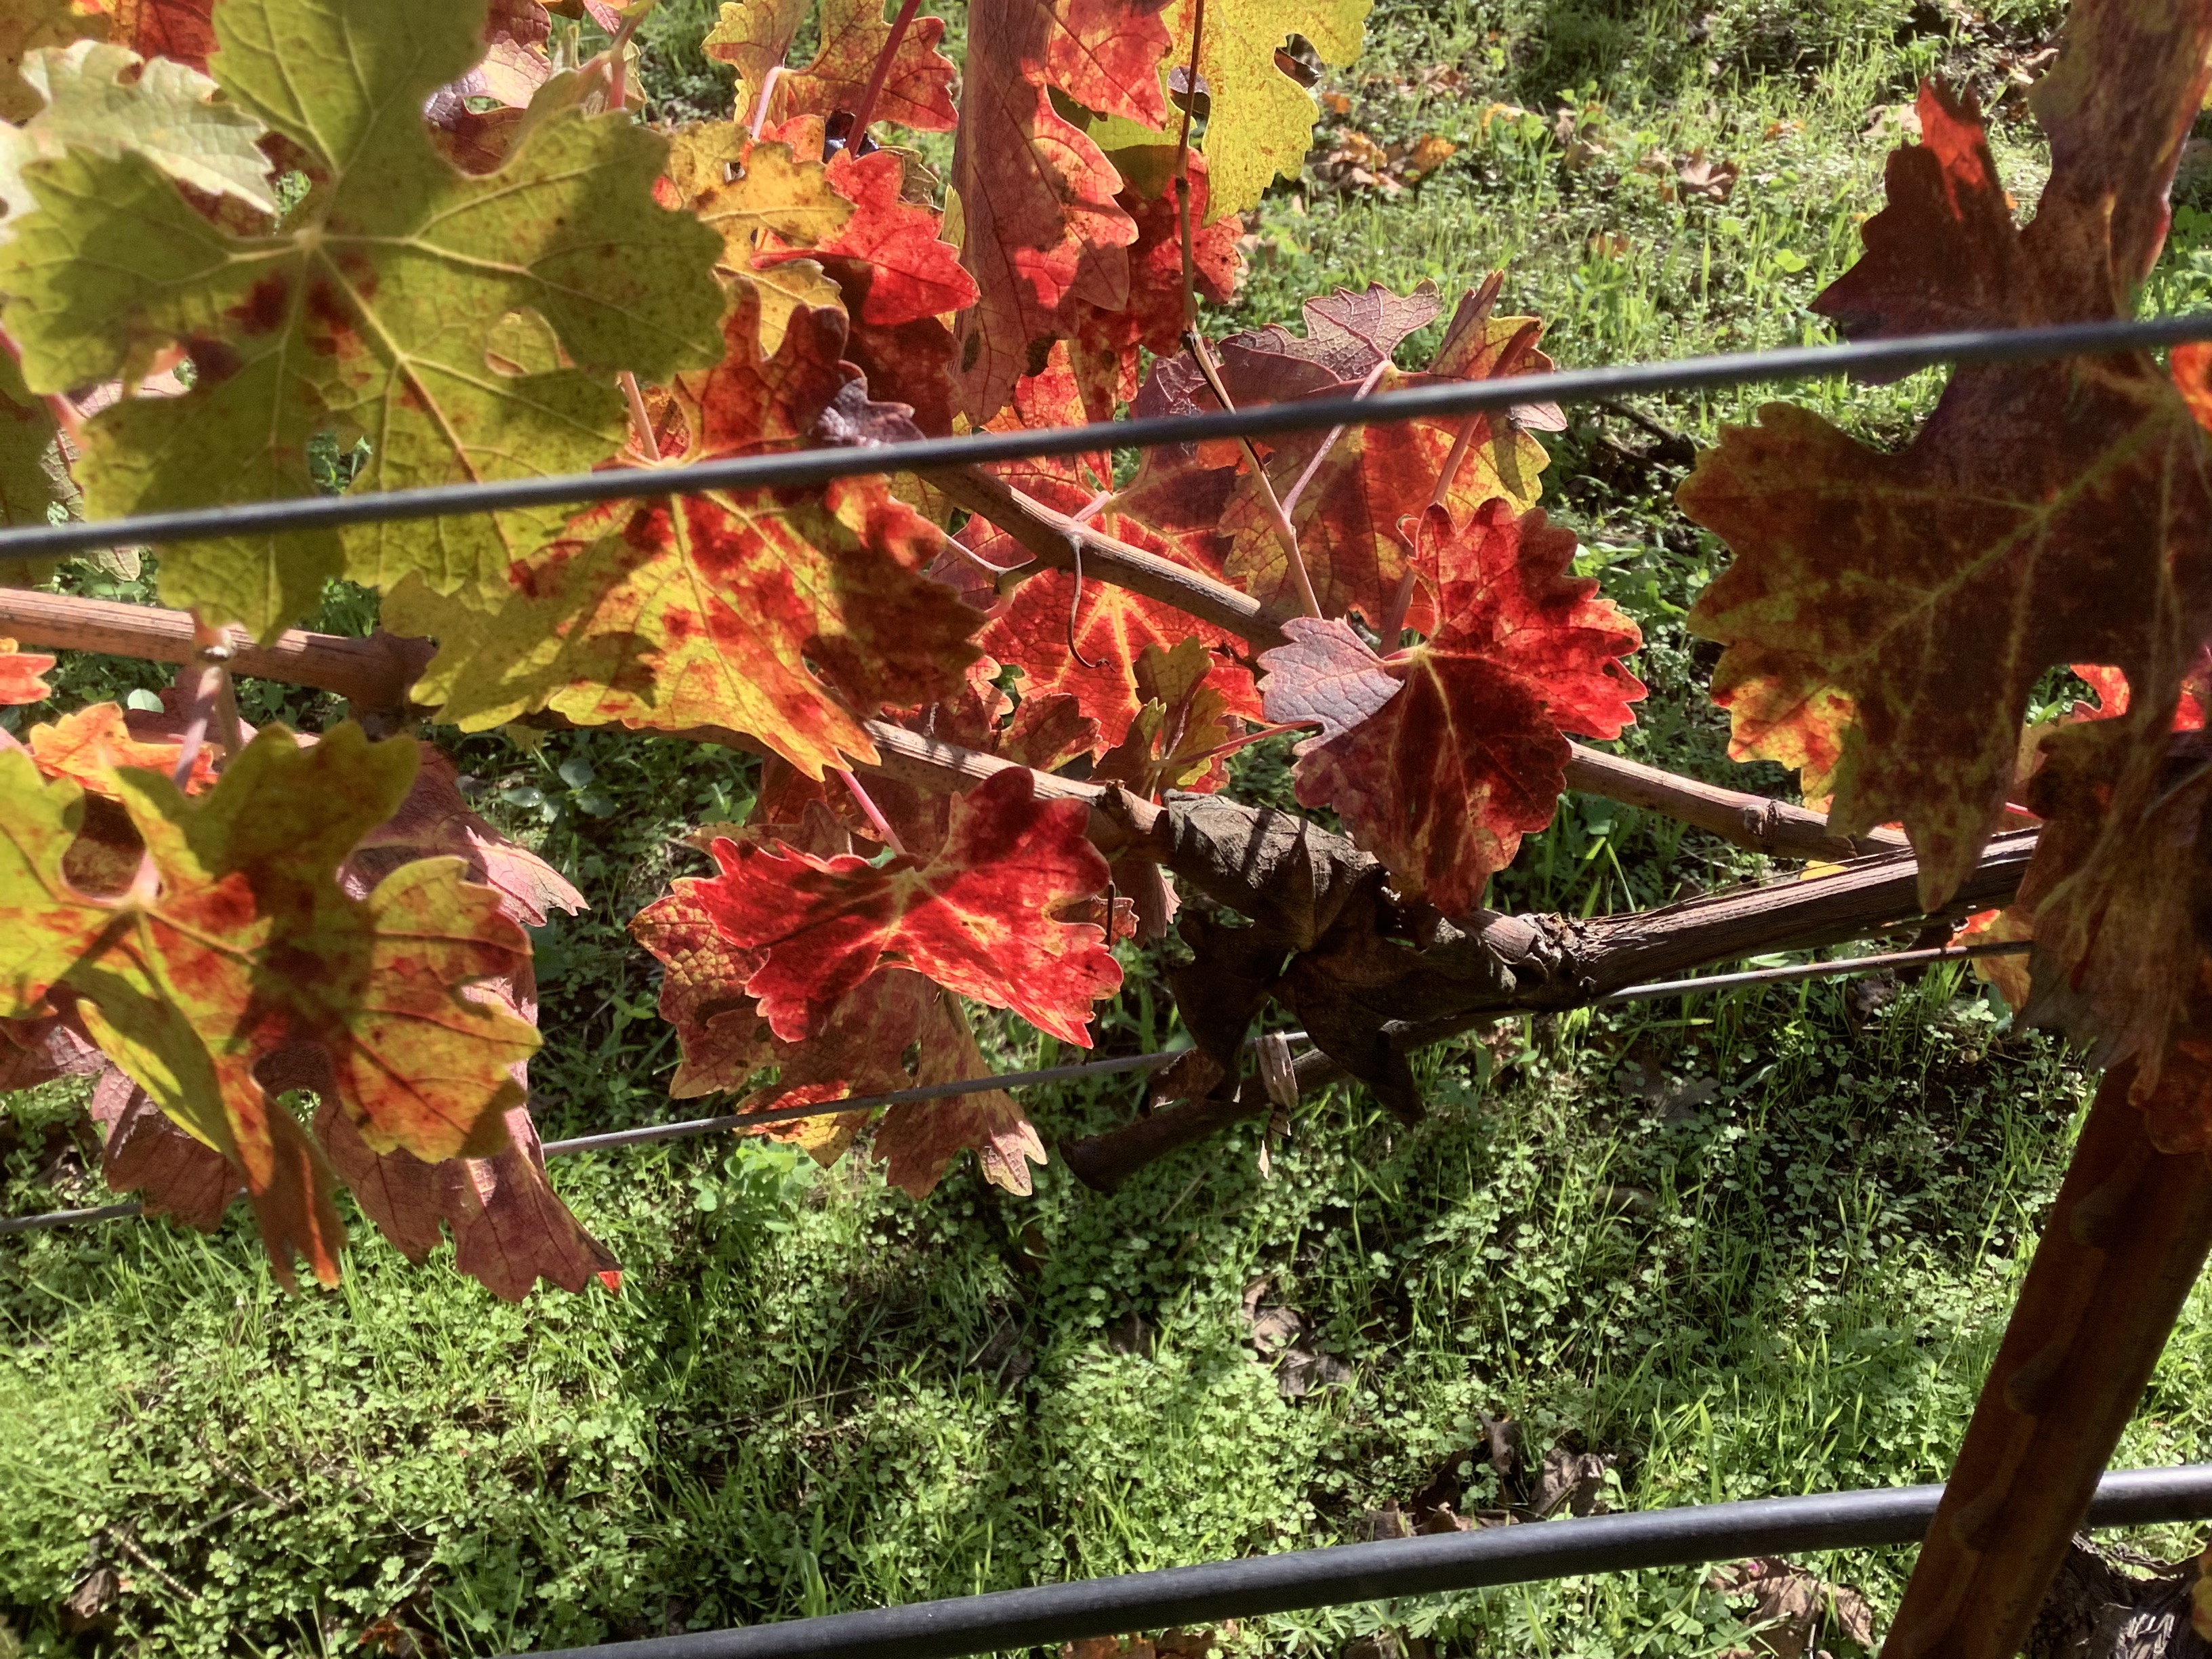
Label: Red Blotch